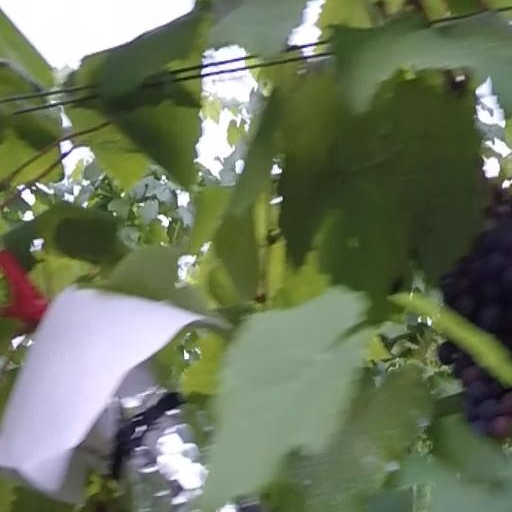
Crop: grape